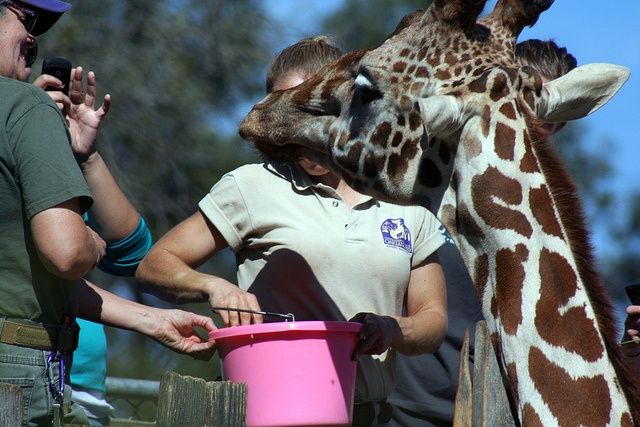
A woman feeding a giraffe food from a pink bucket.
A young lady holding a bucket with food for a giraffe
A zookeeper showing people how to feed a giraffe
a close up of a giraffe and people holding a bucket
A giraffe is looking closely at a woman taking a picture with her phone.